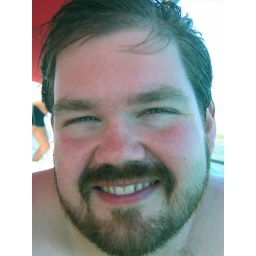
Fun sail boat circumnavigation around Antigua